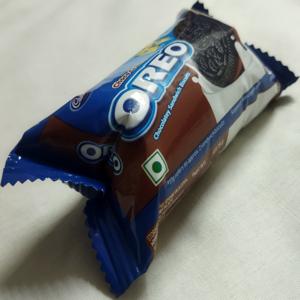
Label: plastics